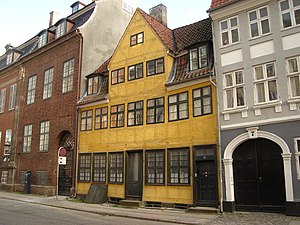
Ny Kongensgade / Kendte bygninger og beboere
Det tidlige akvavitbryggeri i Ny Kongensgade 5.
Ny Kongensgade er en gade mellem Frederiksholms Kanal og H.C. Andersens Boulevard i Indre By i København. Gaden ligger i forlængelse af Prinsens Bro over kanalen til Tøjhusgade på Slotsholmen.